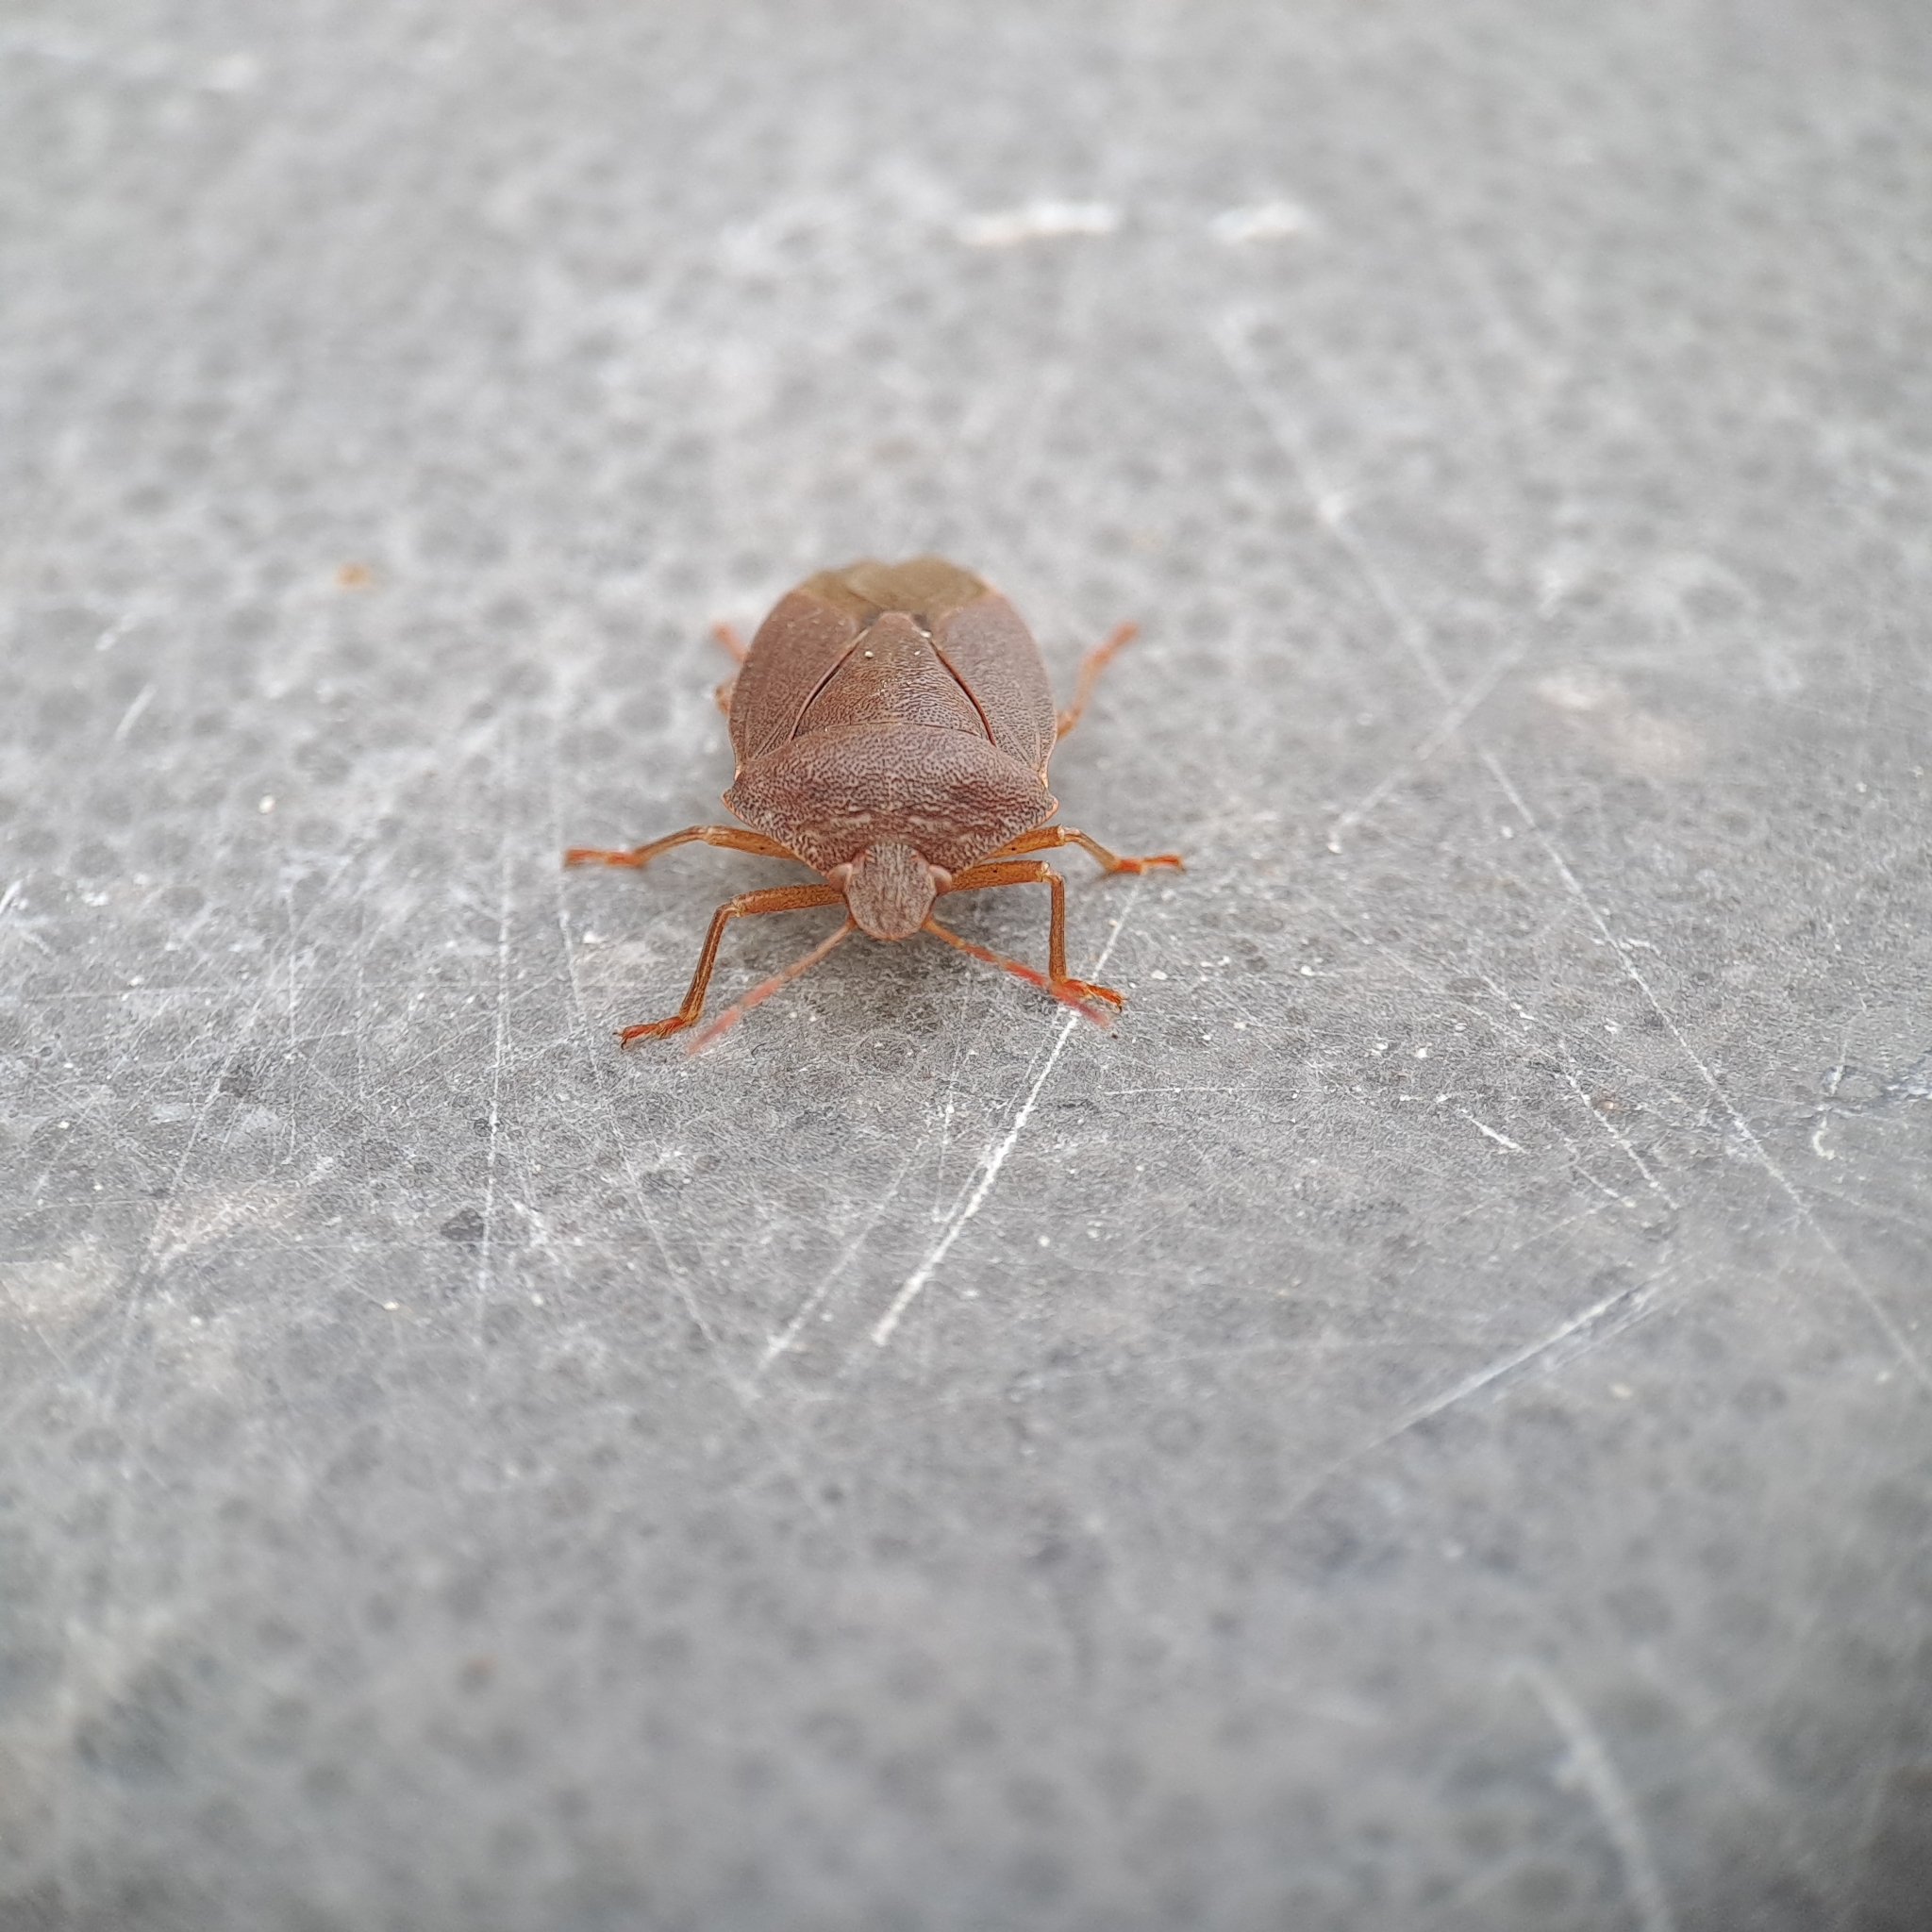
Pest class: stink_bug